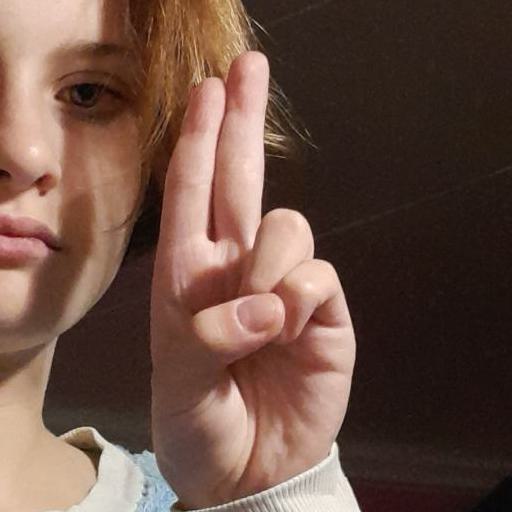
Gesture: two_up